Thomas J. Wertenbaker

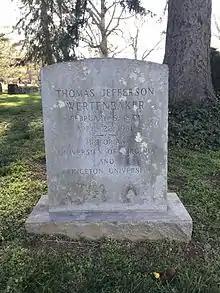
Wertenbaker's gravestone at the University of Virginia Cemetery in Charlottesville, Virginia.

Wetenbaker died of a stroke in the Prospect Avenue home in Princeton, New Jersey that he had designed himself. He was survived by his wife, Sarah Rossiter Wertenbaker, and their son, Thomas Jefferson Wertenbaker Jr. His remains were returned for burial at the University of Virginia Cemetery in Charlottesville, Virginia.